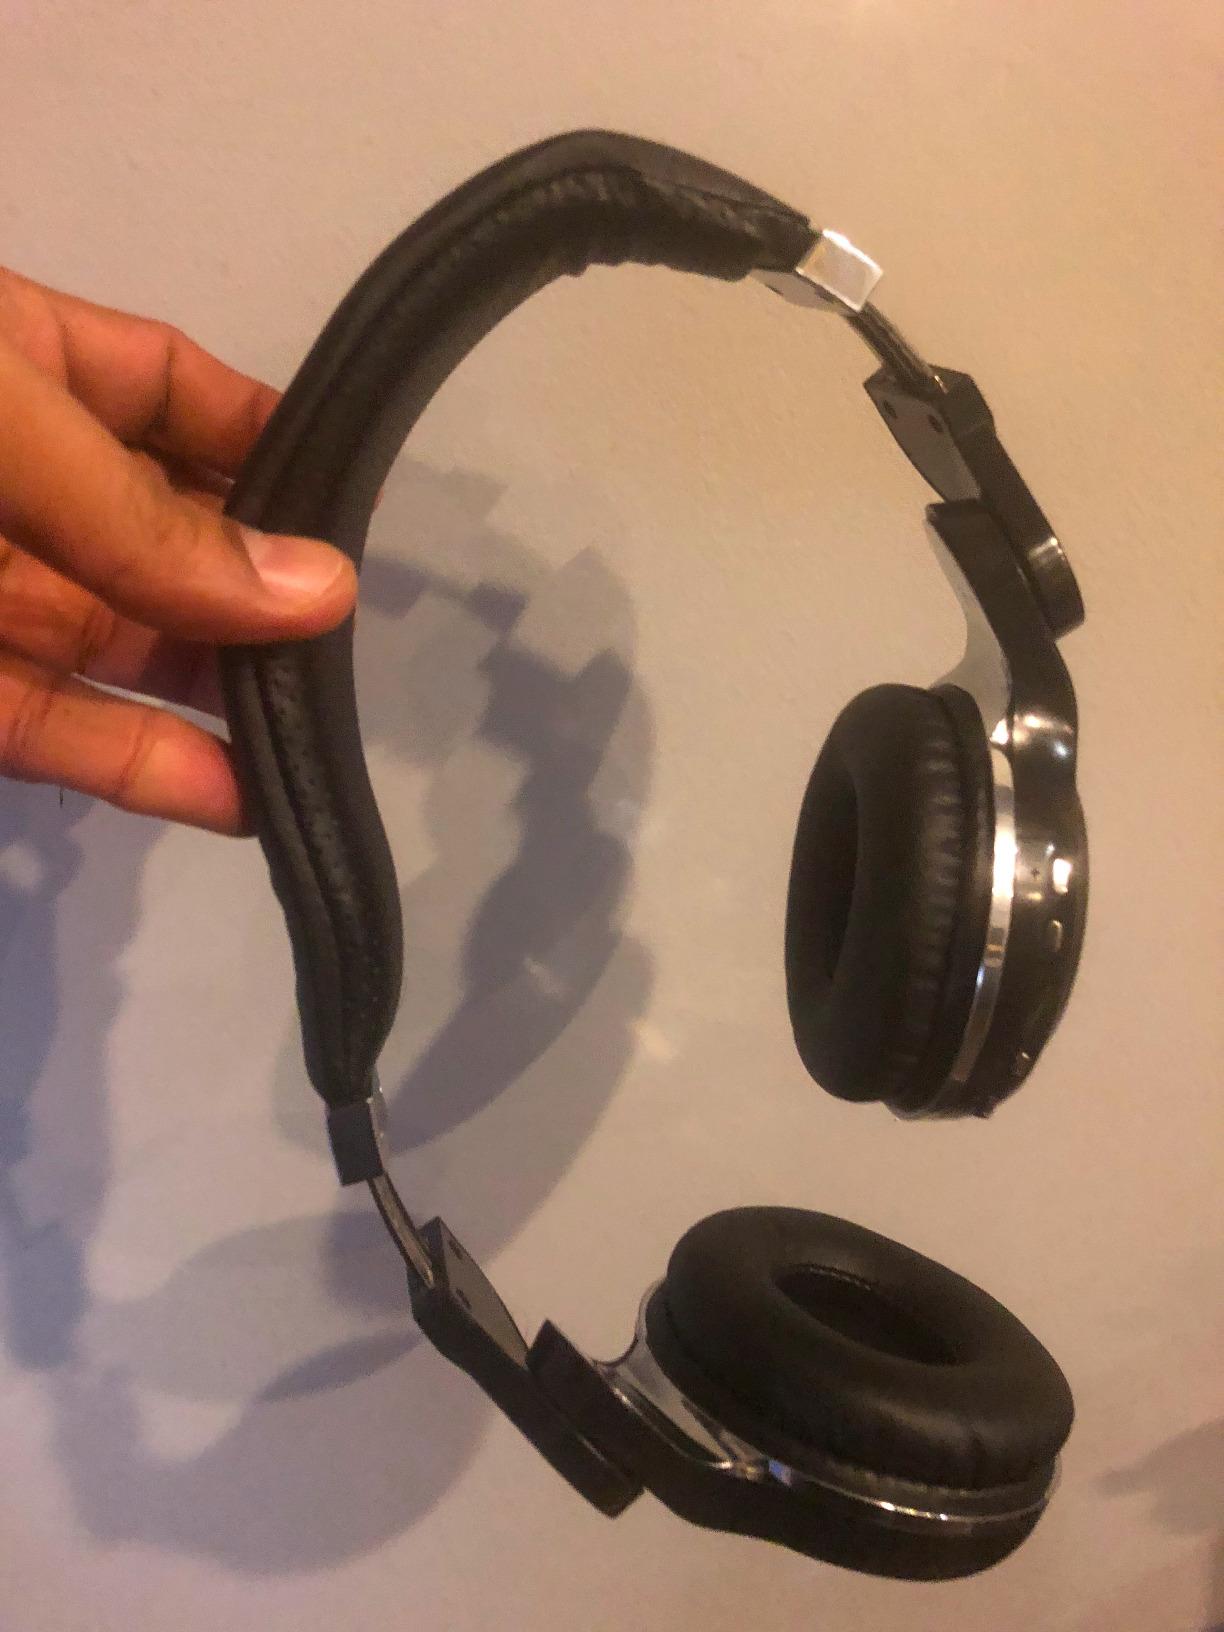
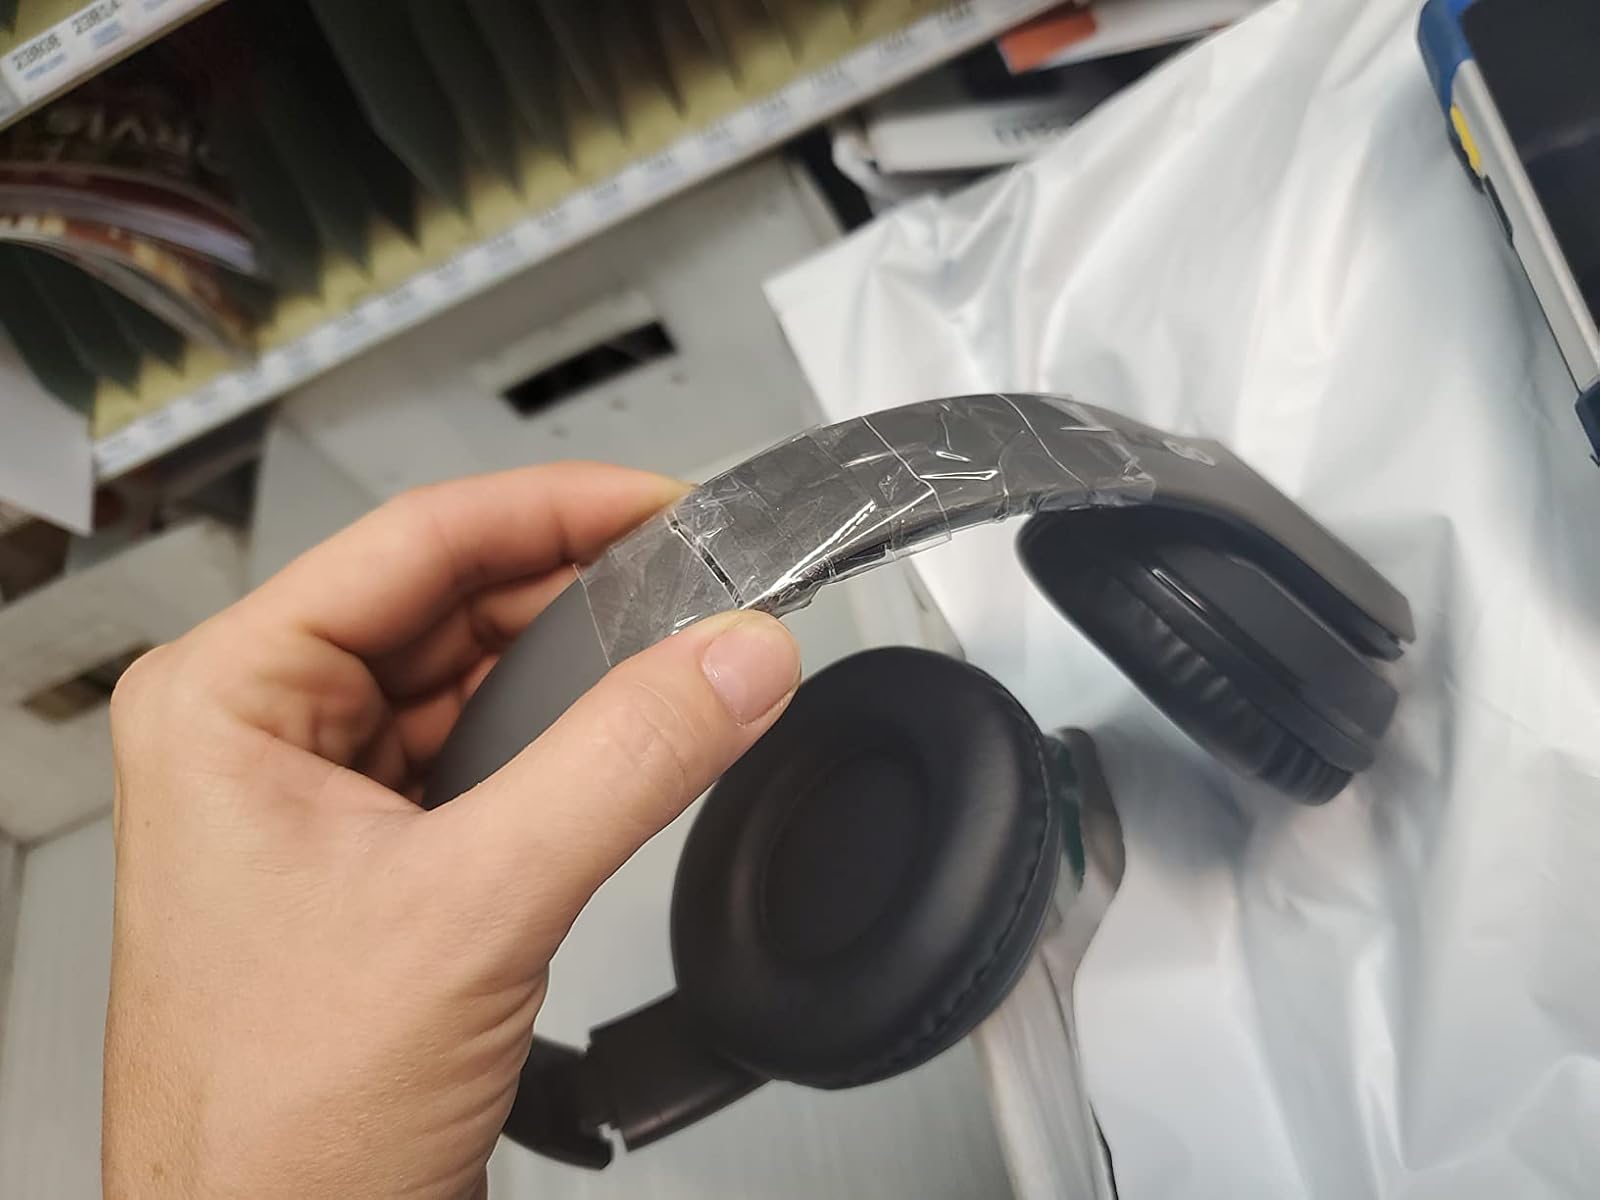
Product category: headphones
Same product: no